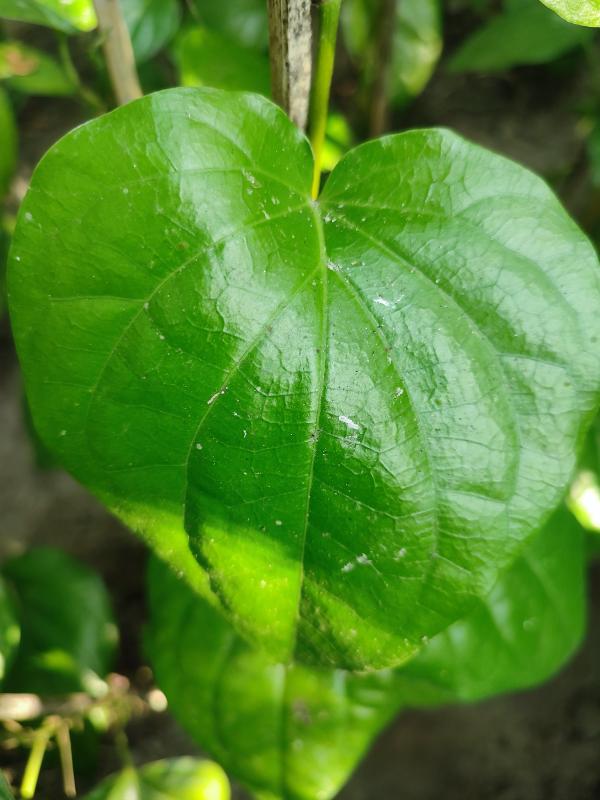
Label: Healthy_Leaf